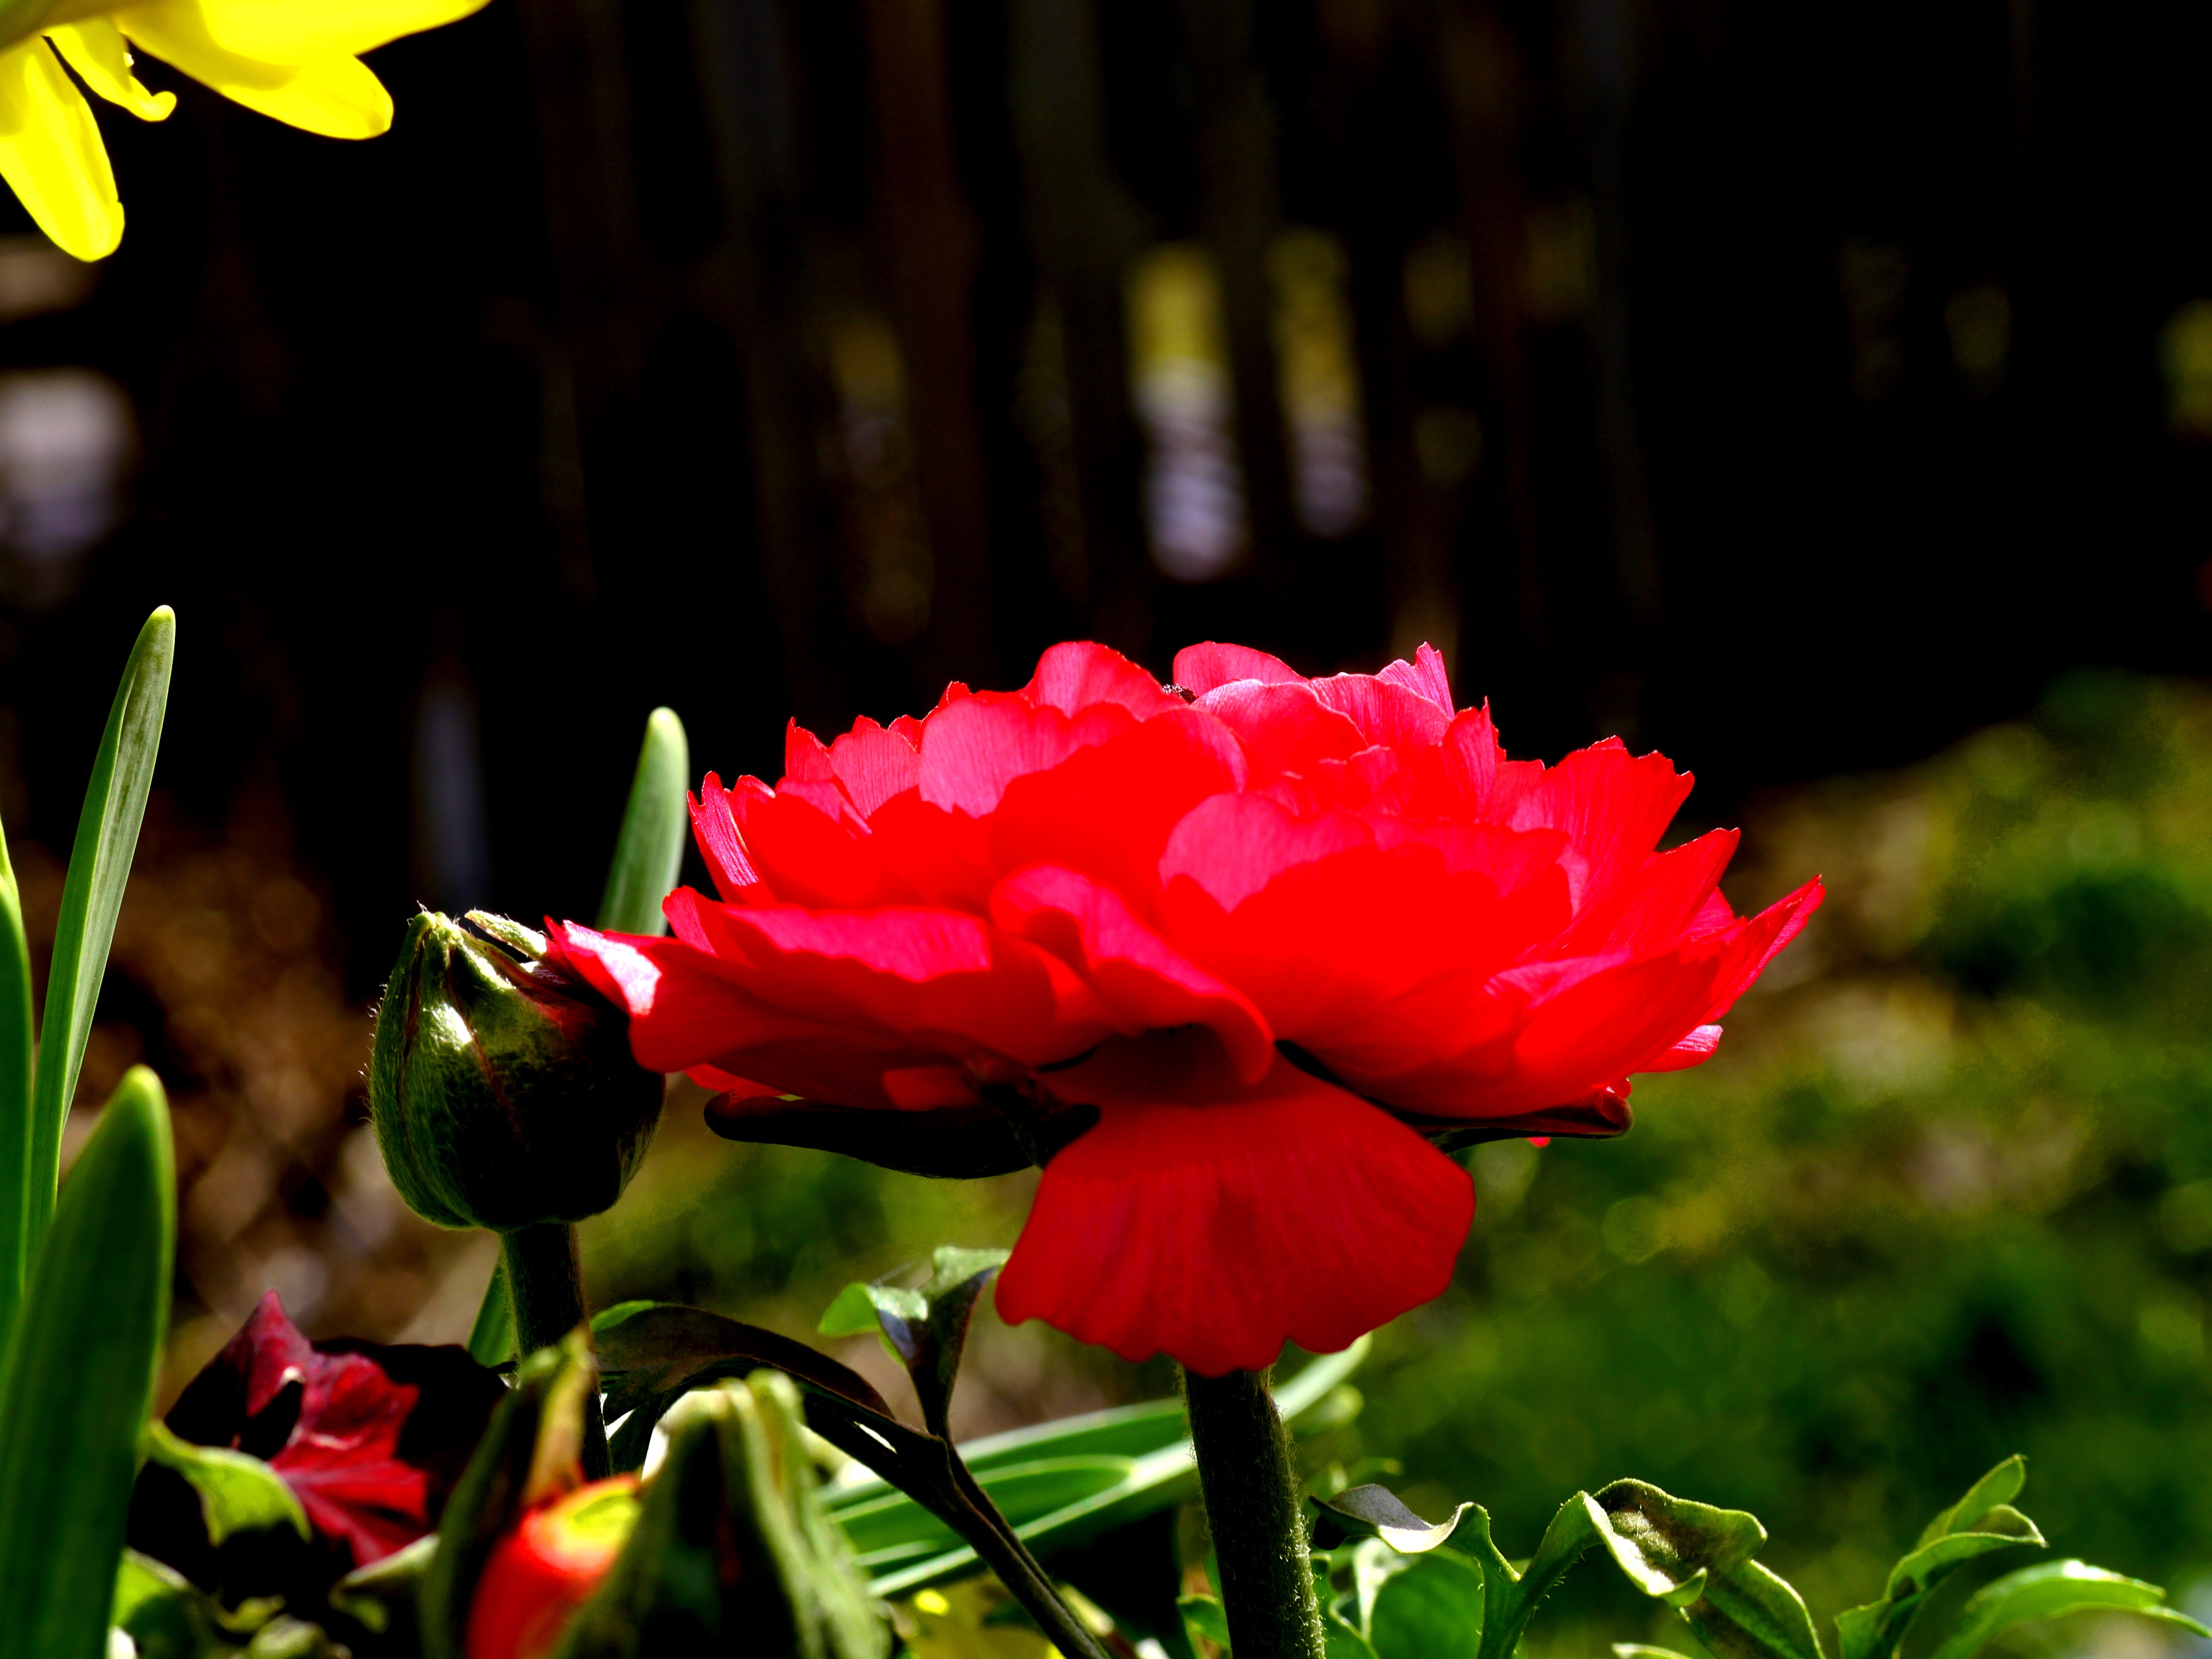
blossom, plant, leaf, flower, petal, red, botany, flora, macro photography, flowering plant, land plant